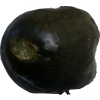
Label: cucumber